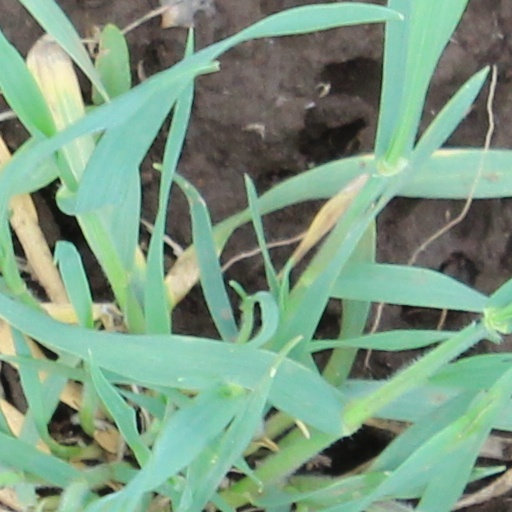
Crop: wheat